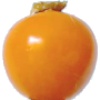
Label: Physalis 1